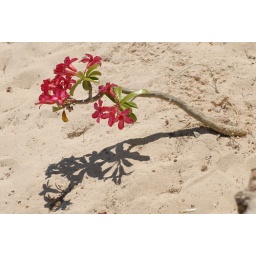
flower in the sand